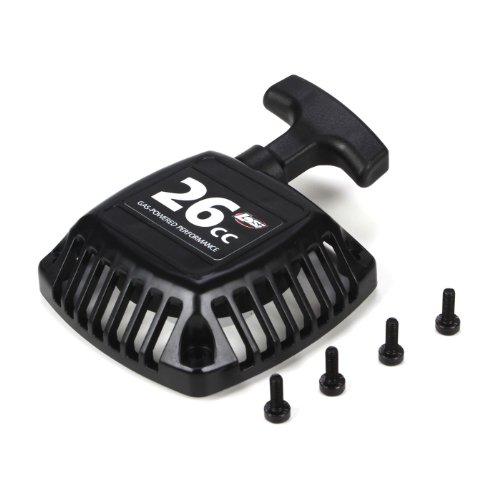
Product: Losi Pull-Start Assembly, Losi 26cc & DYN 23cc, LOSR5010
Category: Toys & Games | Hobbies | Remote & App Controlled Vehicles & Parts | Remote & App Controlled Vehicle Parts
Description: Losi Pull-Start Assembly, Losi 26cc and DYN 23cc, LOSR5010.
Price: $33.99
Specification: ProductDimensions:5.1x4x1.1inches|ItemWeight:2.08ounces|ShippingWeight:3.52ounces(Viewshippingratesandpolicies)|ASIN:B00681N96C|Itemmodelnumber:LOSR5010|Manufacturerrecommendedage:14yearsandup